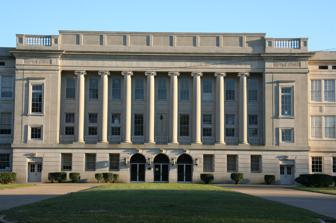
Building: Bolton High School (Louisiana)
Country: United States of America
Year built: 1926
School in Alexandria, Louisiana, United States Bolton High School Bolton High School in 2007 Address 2101 Vance Avenue Alexandria , Louisiana 71301 United States Information Established 1915 School district Rapides Parish School Board Superintendent Jeff Powell Principal Dewayne Vines Assistant Principal Bonnie White and Jan Schmitt Acting headteacher Ronald Heard / Hayley Dean Officer in charge SRO-John Dunn Teaching staff 39.50 (FTE) Grades 9-12 Age range 14-18 Enrollment 629 (2022–2023) Student to teacher ratio 15.92 Color(s) Royal Blue and White Mascot Bear Yearbook Bruin Website sites .google .com /rpsb .us /bolton /home Bolton High School is a public high school in Alexandria , Rapides Parish, Louisiana , United States. Bears are the school mascot. Royal blue and white are the school colors. History It was a segregated school and African American students attended Peabody Industrial School . Scott M. Brame became the school's principal in 1909. Kewaunee Manufacturing of Kewaunee, Wisconsin advertised it was supplying furniture and equipment for the new school building in 1915. A photo of the school is featured in the advertisement. United States historic place Bolton High School U.S. National Register of Historic Places Location 2101 Vance Ave., Alexandria, Louisiana Coordinates 31°17′36″N 92°27′20″W / 31.29333°N 92.45556°W / 31.29333; -92.45556 ( Bolton High School ) Area 4.5 acres (1.8 ha) Built 1926 Architect Favrot & Livaudais Architectural style Classical Revival NRHP reference No. 84001349 Added to NRHP January 9, 1984 The Bolton High School building at 2101 Vance Ave. was constructed in 1926.  It was listed on the National Register of Historic Places in 1984.  It is Classical Revival in style and was designed by New Orleans architects Favrot & Livaudais .  According to its National Register nomination, the building "can be seen as the most urbane and sophisticated early-twentieth century building" in Rapides Parish . In 1946, archery was added as an athletic program for girls at the school. On November 7, 1957, a tornado three blocks away from the school caused a power failure during a performance of Madame Butterfly . The performance was canceled. Nobody was injured. In 2019 a Career and Tech Center were added and a conservatory planned. Athletics Bolton High competes in the Louisiana High School Athletic Association (LHSAA). Notable alumni This article's list of alumni may not follow Wikipedia's verifiability policy . Please improve this article by removing names that do not have independent reliable sources showing they merit inclusion in this article AND are alumni, or by incorporating the relevant publications into the body of the article through appropriate citations . ( July 2021 ) Errol Barron (b. 1941), architect and professor Daniel T. Barry (b. 1953), NASA astronaut Elliott Chaze (1915–1990), journalist and novelist Luther F. Cole (1925–2013), state politician and judge Bob Hamm (1934–2009), writer and poet Catherine D. Kimball (b. 1945), Chief Justice of the Louisiana Supreme Court Maxie Lambright (1924–1980), football coach Gillis William Long (1923–1985), U.S. representative Harold B. McSween (1926–2002), U.S. representative Warren Morris (b. 1974), Major League Baseball player Ned Randolph (1942–2016), state politician Mickey Slaughter (1941–2023), quarterback in the American Football League Randy Thom (b. 1951), winner of two Oscars, one British Academy Award, and one French Academy Award for film sound References